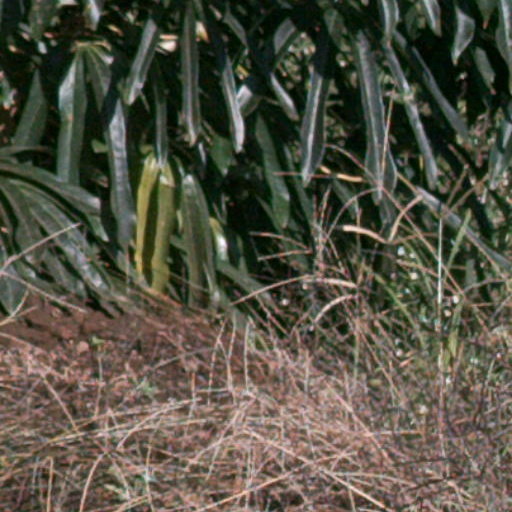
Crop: cassava